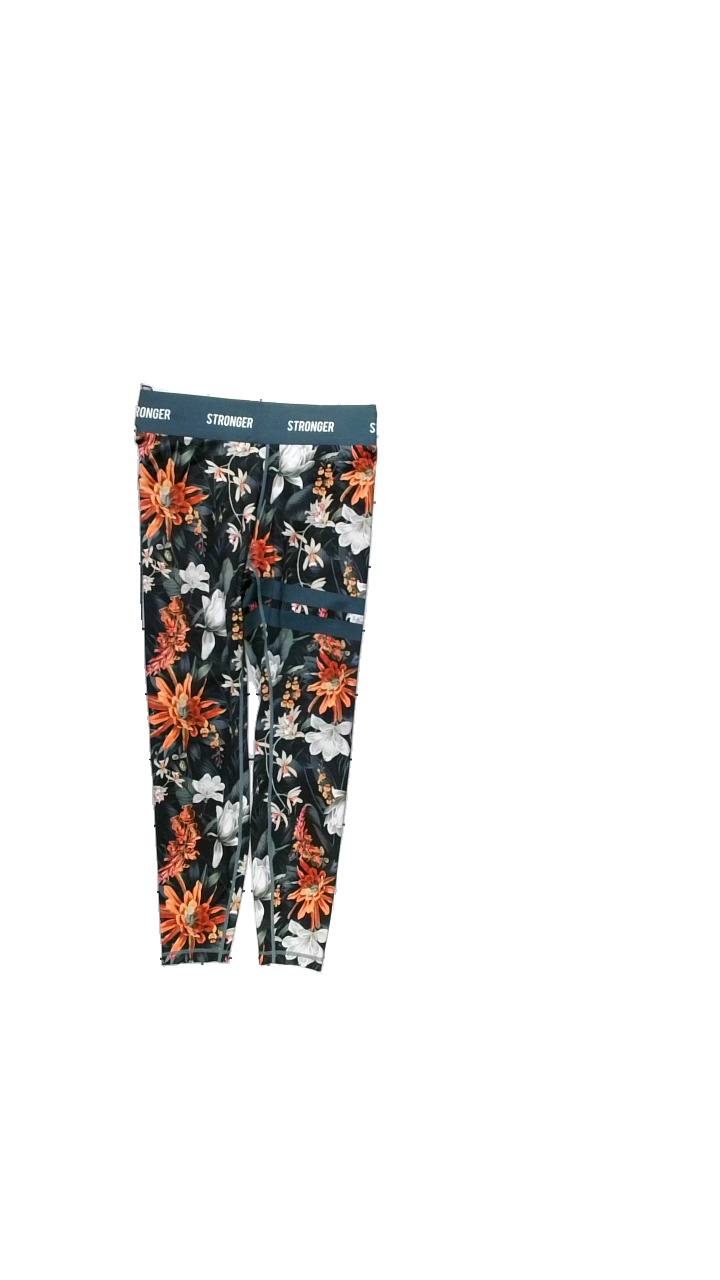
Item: Trousers (Ladies)
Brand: Stronger
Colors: Multicolor
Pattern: Floral print
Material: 85% polyester, 15% elastane
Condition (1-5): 5
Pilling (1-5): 5
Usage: Reuse
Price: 50-100